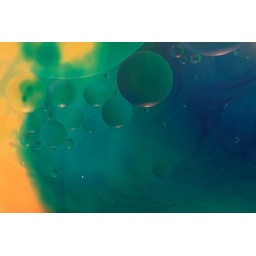
Oil drops in water using different books as background and a bit of food color.